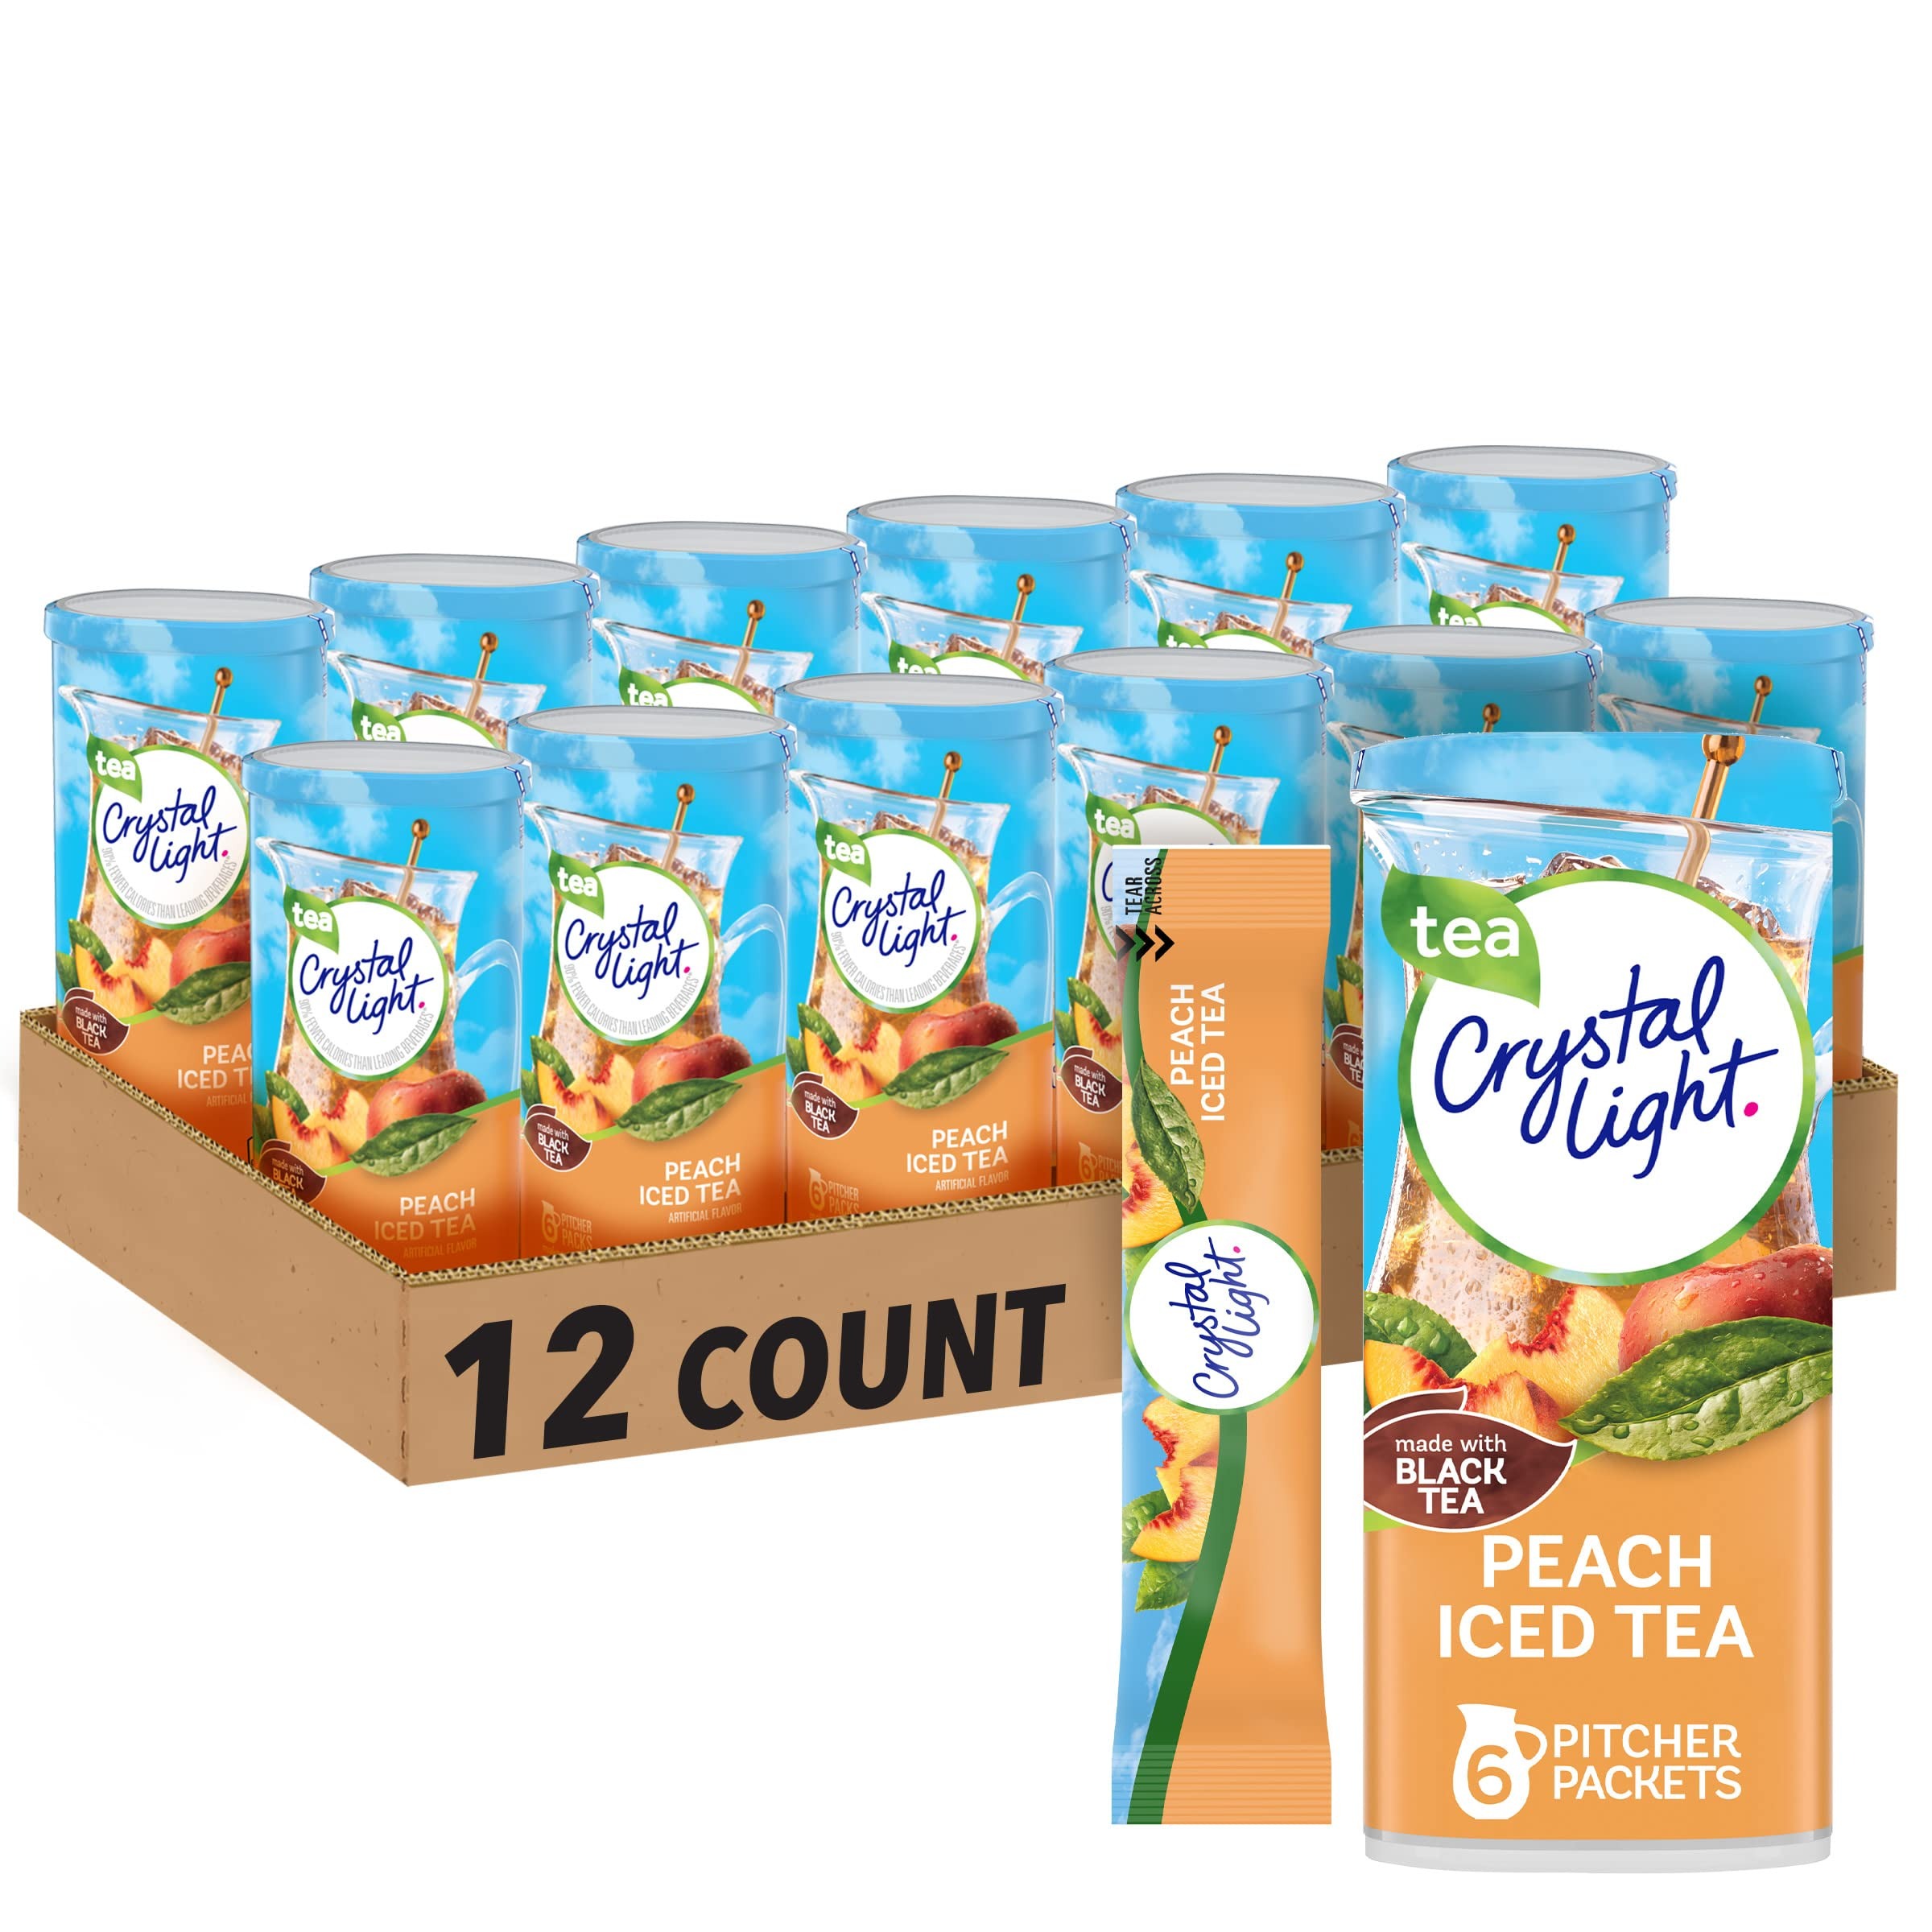
Item Name: Crystal Light Peach Iced Tea Artificially Flavored Powdered Drink Mix, 72 ct Pack, 12 Canisters of 6 Pitcher Packets
Bullet Point 1: Seventy-two pitcher packets of Crystal Light Artificially Flavored Peach Iced Tea Powdered Drink Mix
Bullet Point 2: Crystal Light Artificially Flavored Peach Iced Tea Powdered Drink Mix delivers low calorie refreshment
Bullet Point 3: Each pitcher packet makes 5 servings or one 2 quart pitcher
Bullet Point 4: Made with zero sugar and 5 calories per serving for a guilt-free refreshment
Bullet Point 5: Made with real black tea
Bullet Point 6: 90 percent fewer calories than leading beverages; this product is 5 calories, leading beverages are 70 calories
Bullet Point 7: Comes in a variety of sizes for all your beverage needs
Bullet Point 8: SNAP & EBT eligible food item
Value: 18.0
Unit: Ounce

Price: 3.44